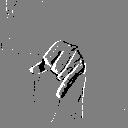
ASL letter: j